Wind turbine

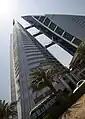
Wind turbines in the Bahrain World Trade Center

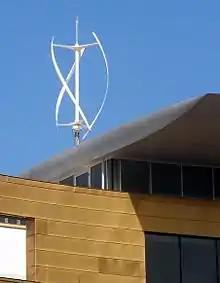
A small Quietrevolution QR5 Gorlov type vertical axis wind turbine in Bristol, England. Measuring 3 m in diameter and 5 m high, it has a nameplate rating of 6.5 kW to the grid.

A few localities have exploited the attention-getting nature of wind turbines by placing them on public display, either with visitor centers around their bases, or with viewing areas farther away. The wind turbines are generally of conventional horizontal-axis, three-bladed design and generate power to feed electrical grids, but they also serve the unconventional roles of technology demonstration, public relations, and education.